Hove Town Hall

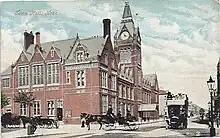
The original Hove Town Hall building

The original town hall in Hove was built by Alfred Waterhouse and opened in 1882. It was built in the gothic style, out of red brick, terracotta and Portland stone, and contained a 2,000 capacity great hall with three balconies, and a tall tower in the central facade. The building cost around £50,000. The organ was built by Henry Willis, and was sold in 1959. The tower contained a clock and carillon of 12 bells by Gillett, Bland & Co.; their combined weight made them the heaviest bells in Southern England in the late 19th century.